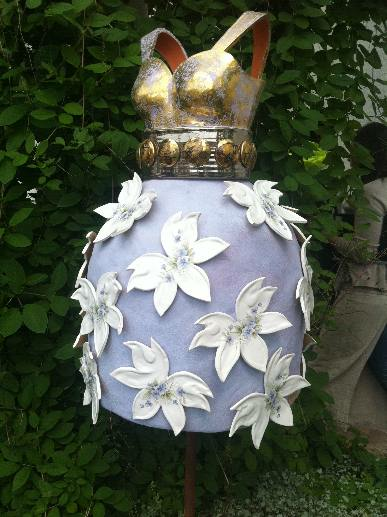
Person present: No